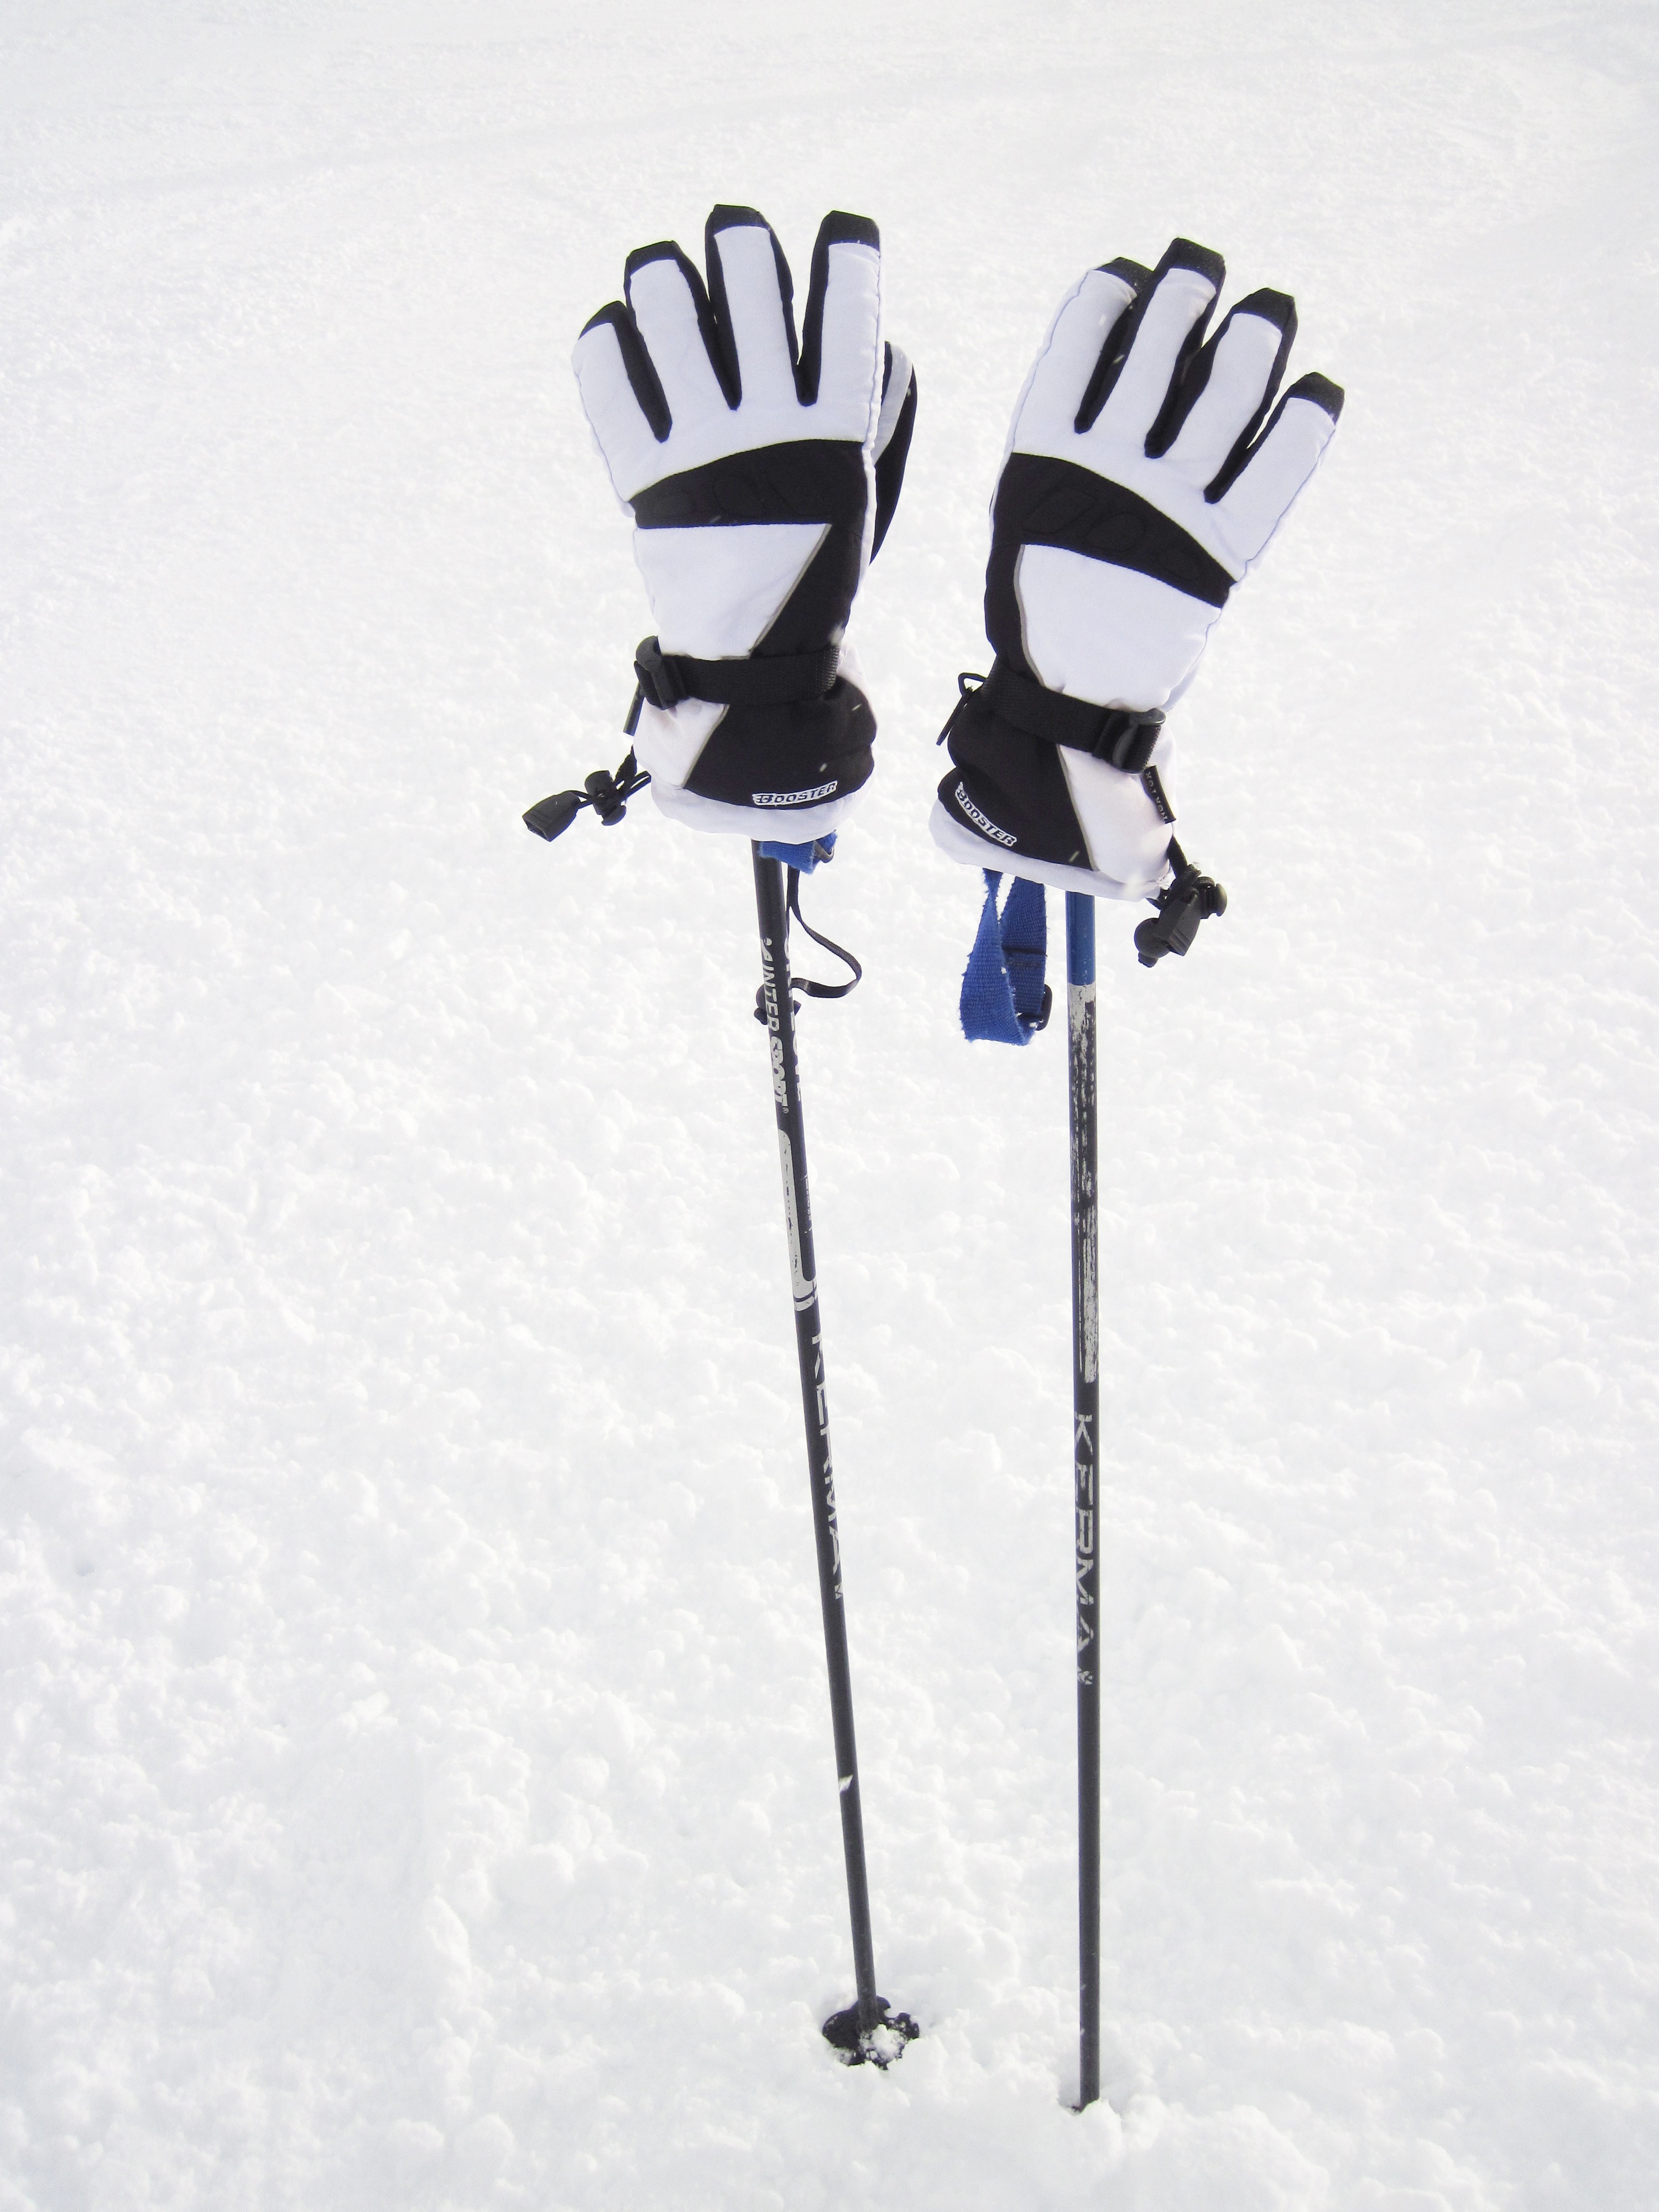
hand, snow, cold, winter, white, sport, pole, ice, slope, equipment, season, ski, poles, cane, stick, gloves, ski equipment